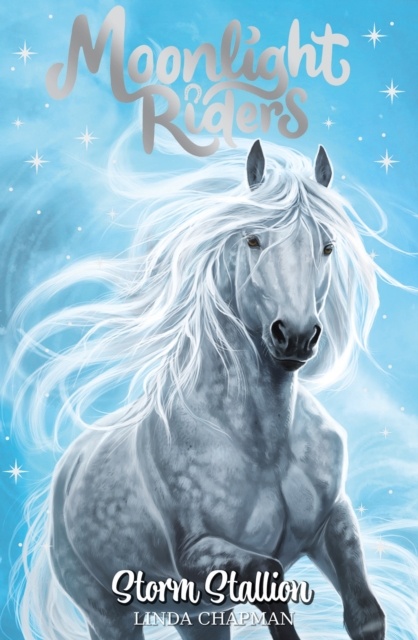
Moonlight Riders: Storm Stallion : Book 2
Author: Chapman, Linda For National Curriculum Key Stage 2 Published on 9 June 2022 by Hachette Children's Group (Orchard Books) in the United Kingdom as part of 'the Moonlight Riders' series. Paperback | 160 pages 128 x 197 x 17 | 148g Harness the power of the elements with the Moonlight Riders! A stand-out series for young readers from bestselling author Linda Chapman, author of MY SECRET UNICORN and UNICORN ACADEMY. Could you be a True Rider?Amara is thrilled when her best friend Kalini joins the Moonlight Stables Riding School. But Kalini doesn't know the meadow ponies secret - they have magical powers! When a strange storm causes havoc in the town and Amara and the other True Riders suspect the Night Riders are behind it, Amara is forced to keep more secrets from Kalini and the friends fall out. But when the bad weather is discovered to be caused by a scared Storm Horse, Kalini might just be key to helping rescue it... Don't miss the other Moonlight Riders stories!Fire HorsePetal PonySea FoalSnow MareSand Filly
Brand: HUNTS BOOKSHOP LTD
Category: Sporting Goods > Athletics > Gymnastics > Pommel Horses